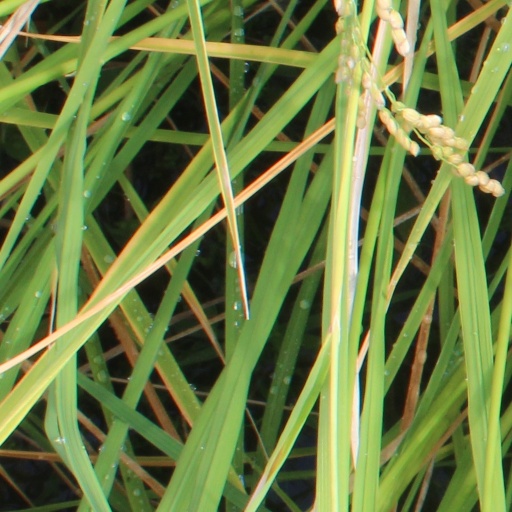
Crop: rice